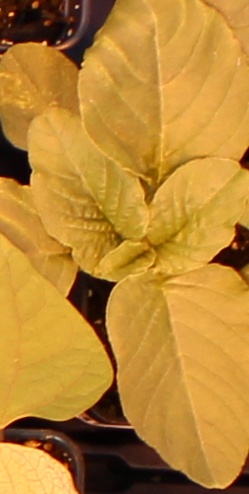
Label: Redroot Pigweed